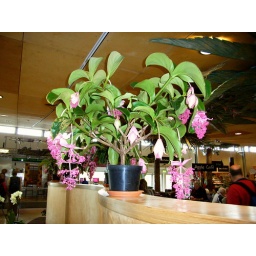
jh pink plant by the entrance